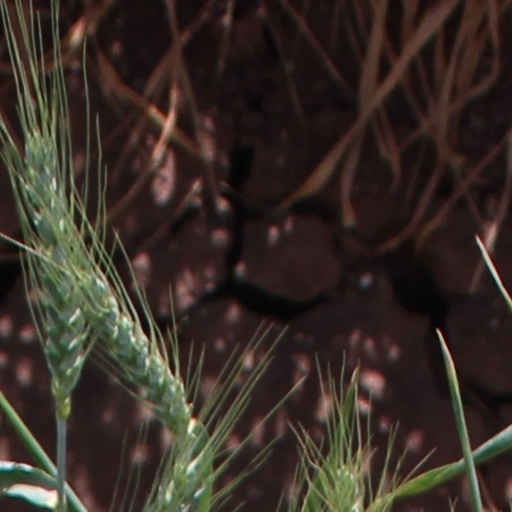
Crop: wheat